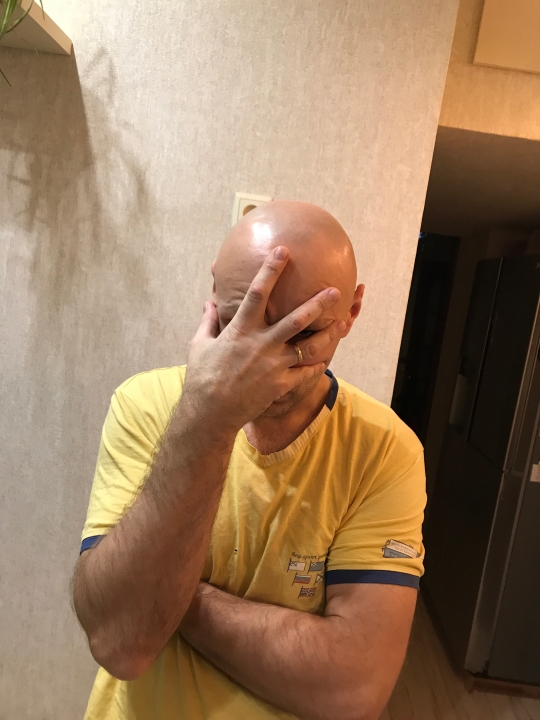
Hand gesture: no_gesture